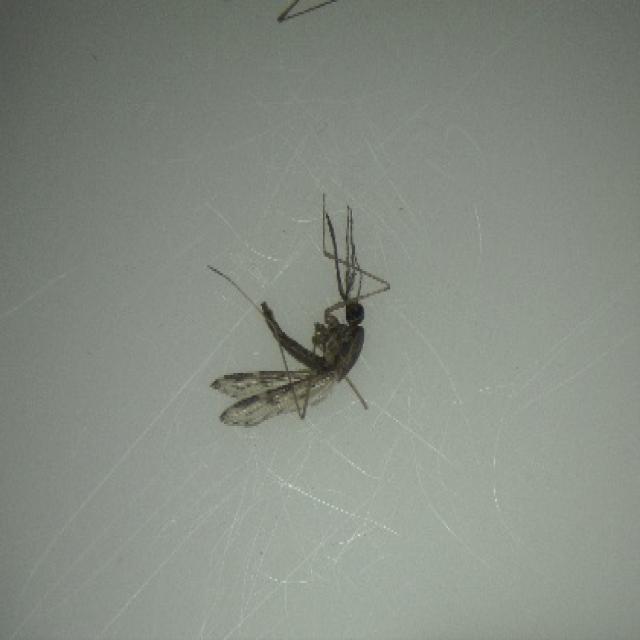
Species: anopheles_sinensis